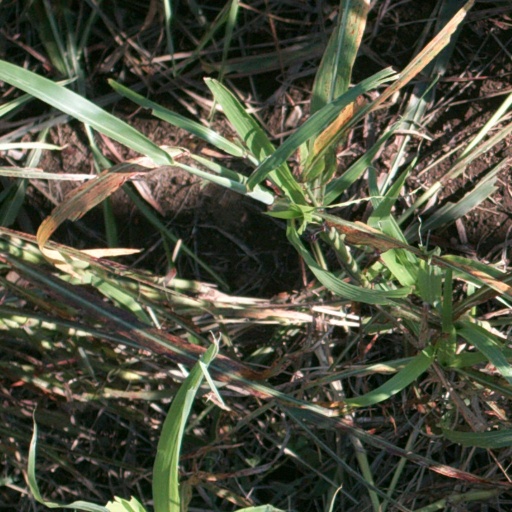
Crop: sorghum